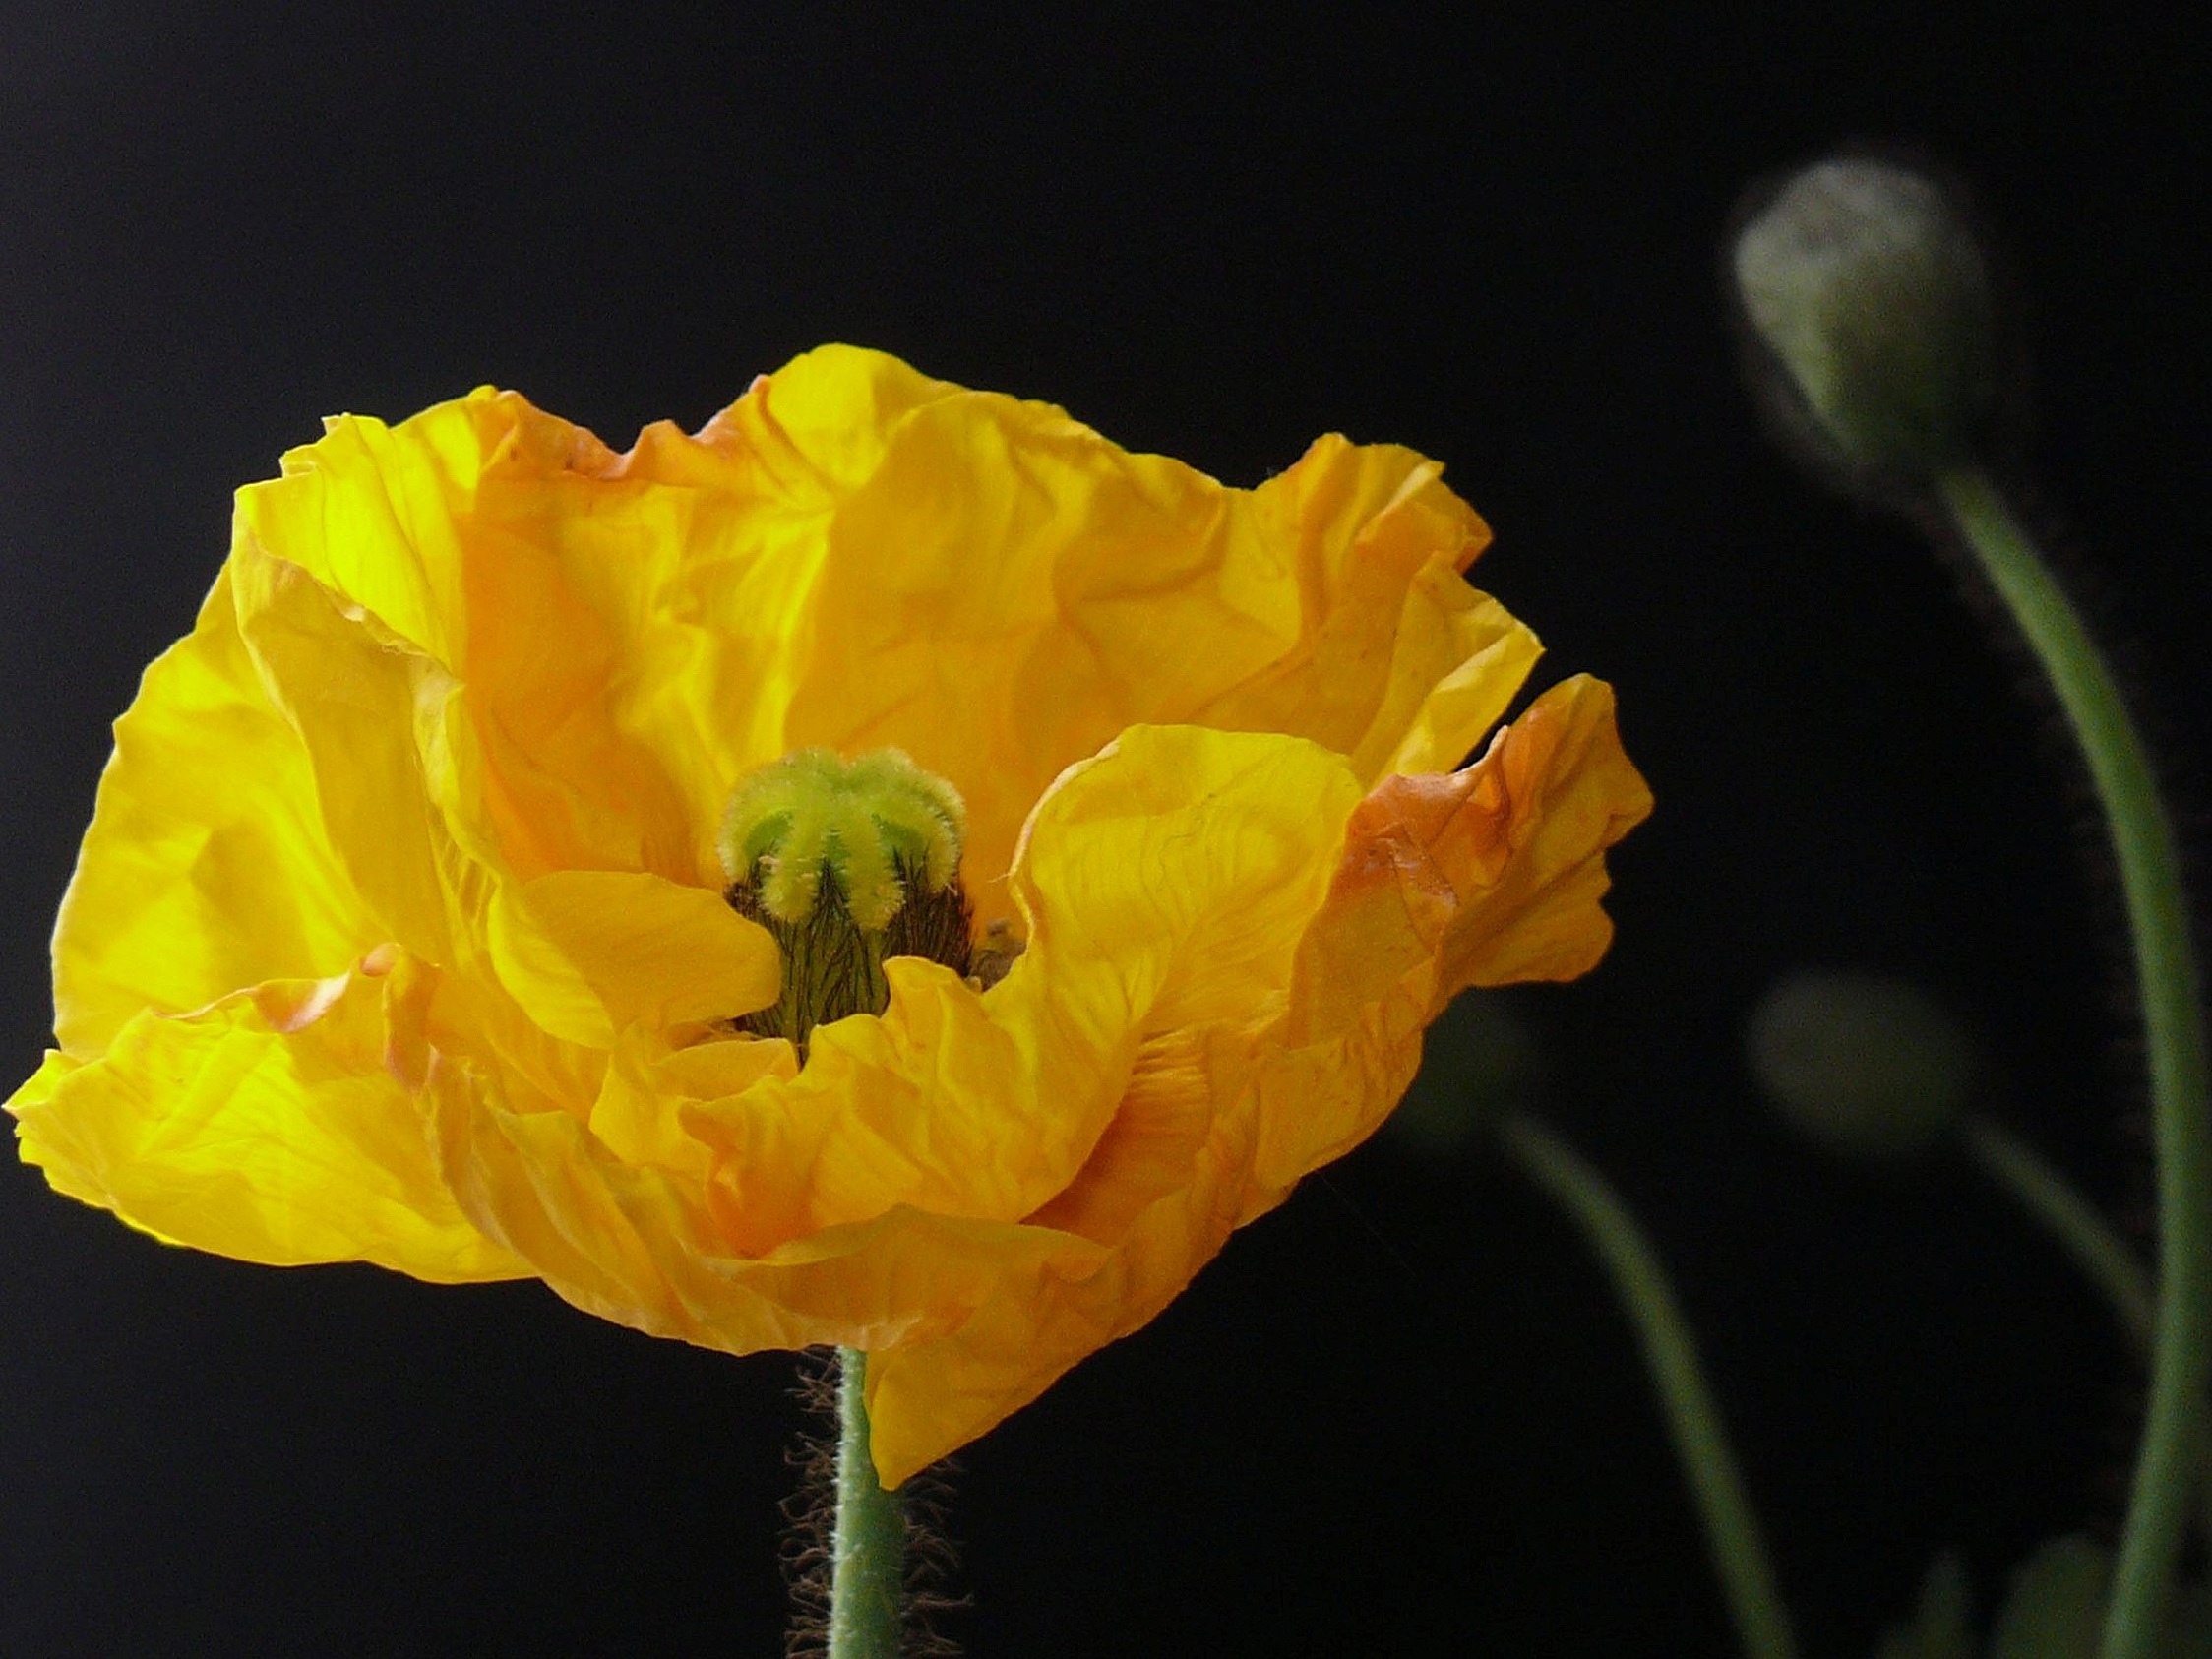
nature, blossom, plant, flower, petal, bloom, summer, tulip, pollen, yellow, flora, yellow flower, klatschmohn, poppy flower, bright, poppy, bud, macro photography, flowering plant, mohngewaechs, poppy bud, yellow poppy, plant stem, land plant, poppy family